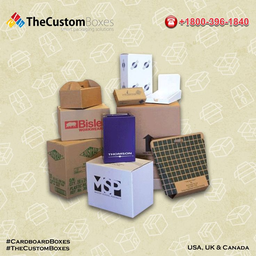
Label: cardboard